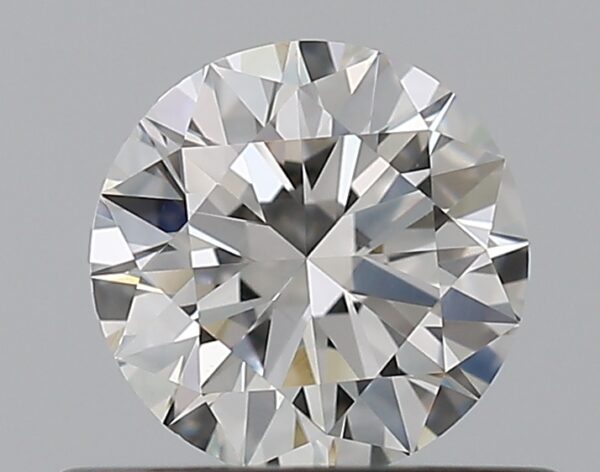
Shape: round
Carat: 0.5
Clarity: VS1
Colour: F
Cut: EX
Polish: EX
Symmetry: EX
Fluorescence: N
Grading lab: GIA
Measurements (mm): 5.1 x 5.13 x 3.11